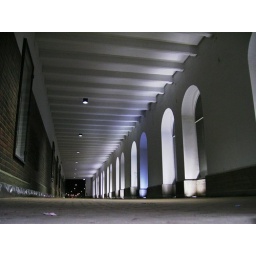
A shot of the tunnel that runs alongside the road at the Finlayson building in Tampere. 2006